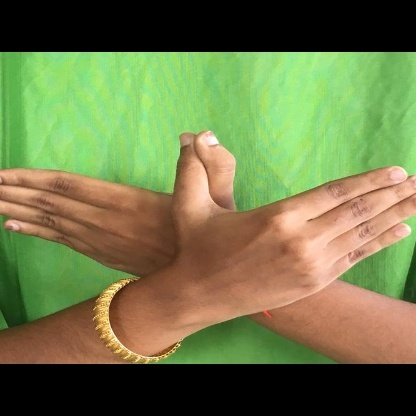
Mudra: Garuda